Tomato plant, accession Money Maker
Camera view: bottom (45 deg); turntable rotation: 60 degrees
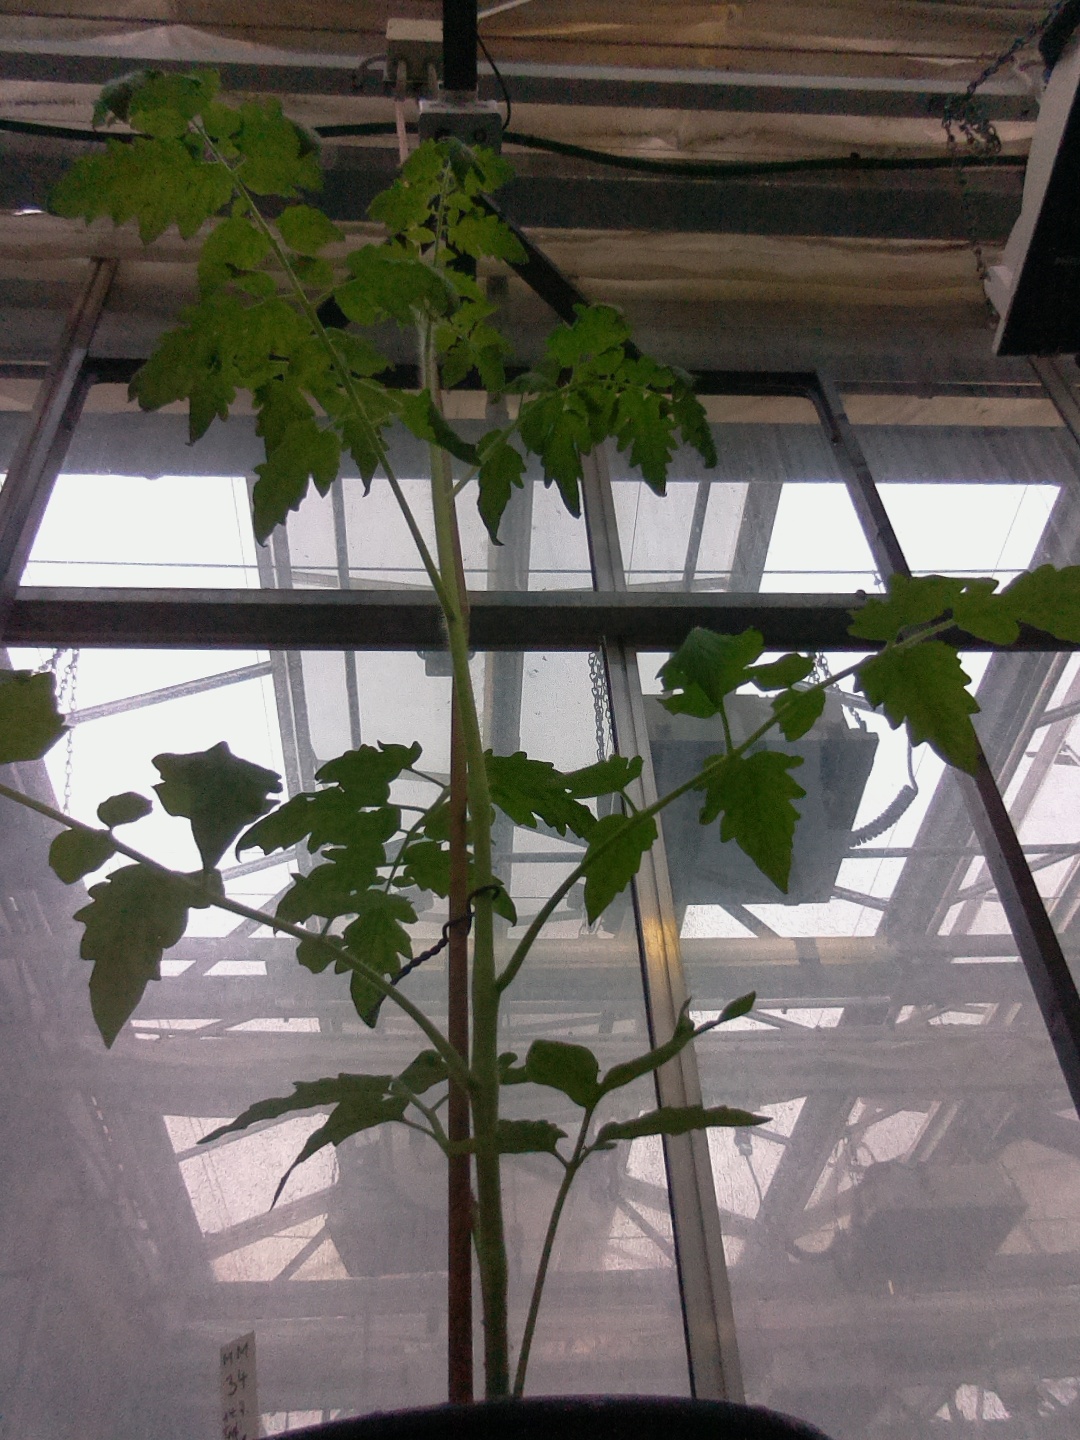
BBCH growth stage 15: 10 of true leaves visible